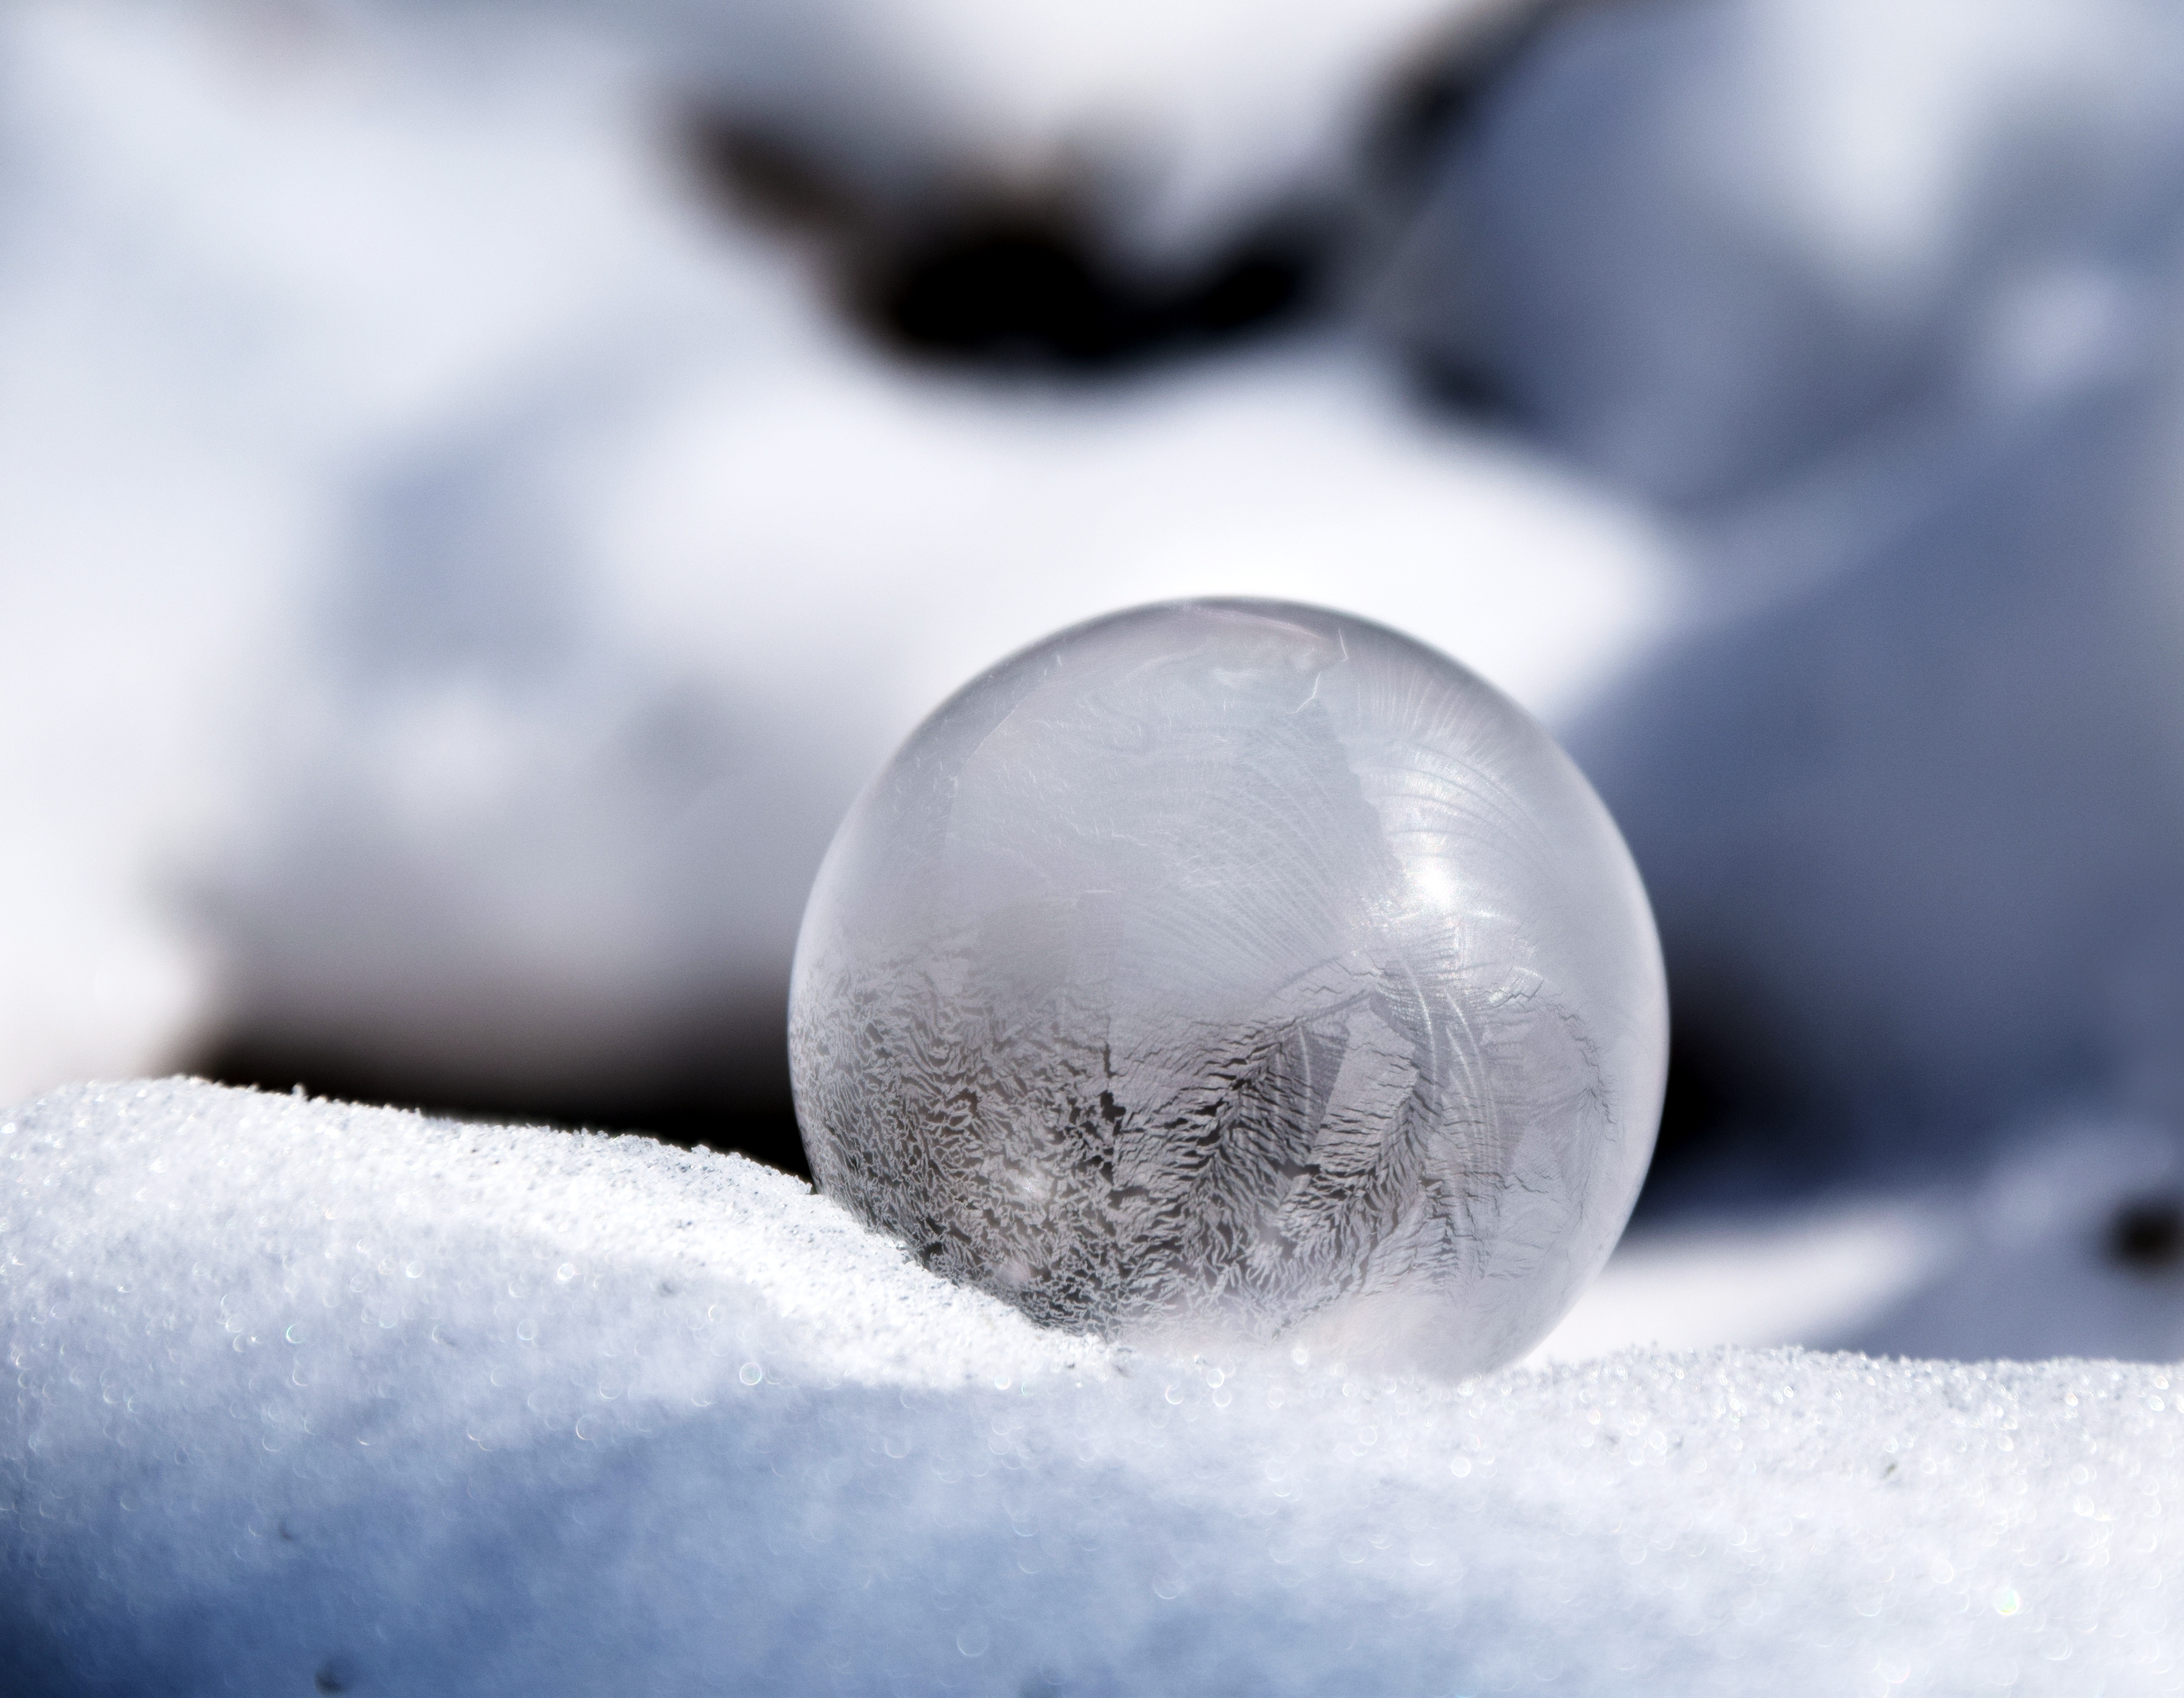
water, snow, cold, winter, structure, sky, frost, ice, pattern, frozen, christmas, bubble, close up, background, sphere, beautiful, frosted, balls, soap bubble, wintry, freezing, macro photography, frozen bubble, computer wallpaper, frosted soap bubble, frost blister, ice bag, frost globe